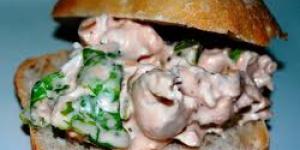
bocadillo de ensalada